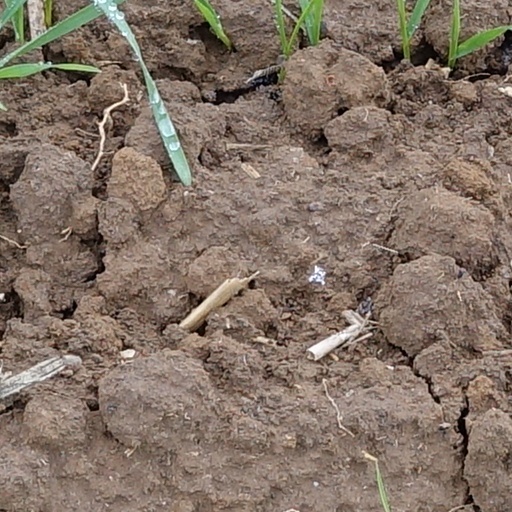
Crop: wheat